James B. Longacre

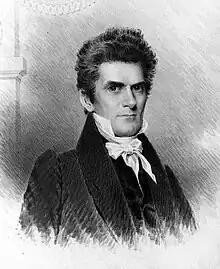
Senator John C. Calhoun, as rendered by Longacre in 1834

With lessons learned from the Sanderson series, Longacre proposed to issue his own set of biographies illustrated with plates of the subjects. He was on the point of launching this project, having invested $1,000 of his own money (equal to $ today) in preparation, when he learned that James Herring of New York City was planning a similar series. In October 1831, he wrote to Herring, and the two men agreed to work together on "The American Portrait Gallery" (later called the "National Portrait Gallery of Distinguished Americans"), published in four volumes between 1834 and 1839. Herring was an artist, but much of the work of illustrating fell to Longacre, who traveled widely in the United States to sketch subjects from life. He again sketched Jackson, who was by now president, as well as former president James Madison, both in July 1833. He met many of the political leaders of the day, who were impressed by his portraits. Among these advocates was the former vice president, South Carolina Senator John C. Calhoun. In July 1832, "Niles' Register" described a Longacre engraving, "one of the finest specimens of American advancement in the art".